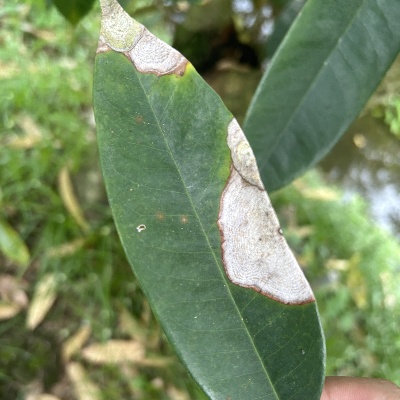
Label: Leaf_Colletotrichum